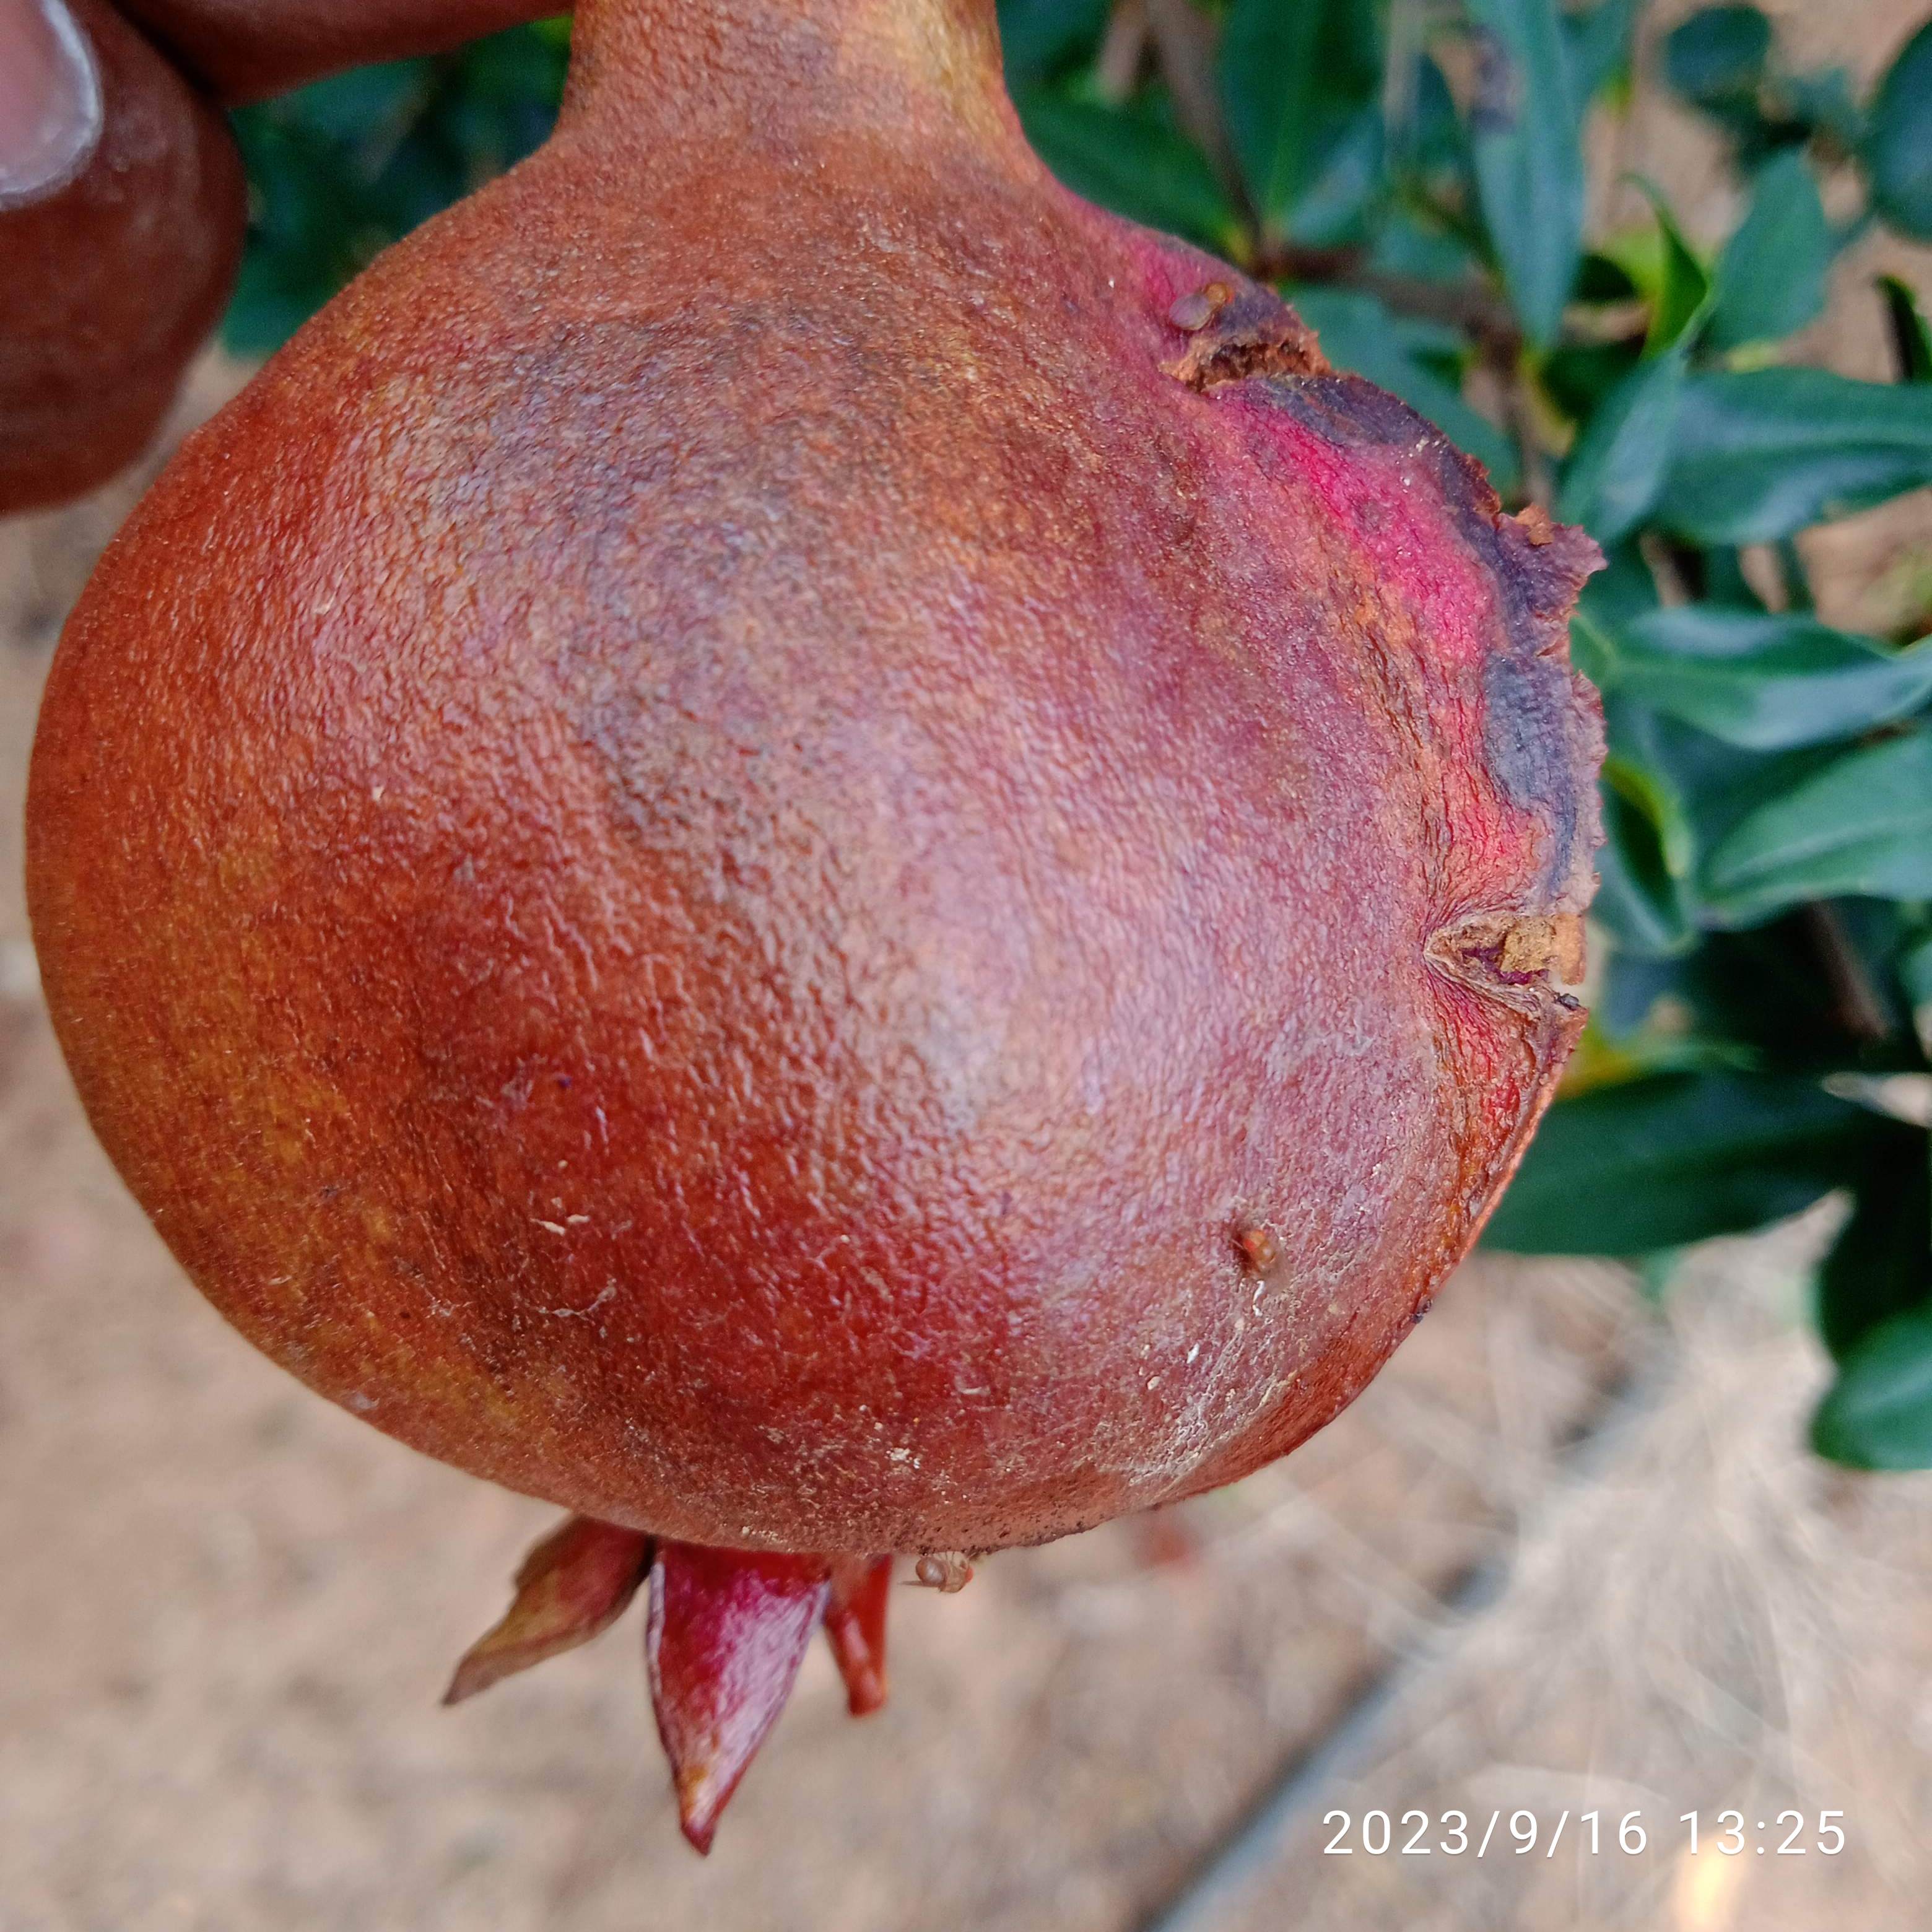
Label: Alternaria